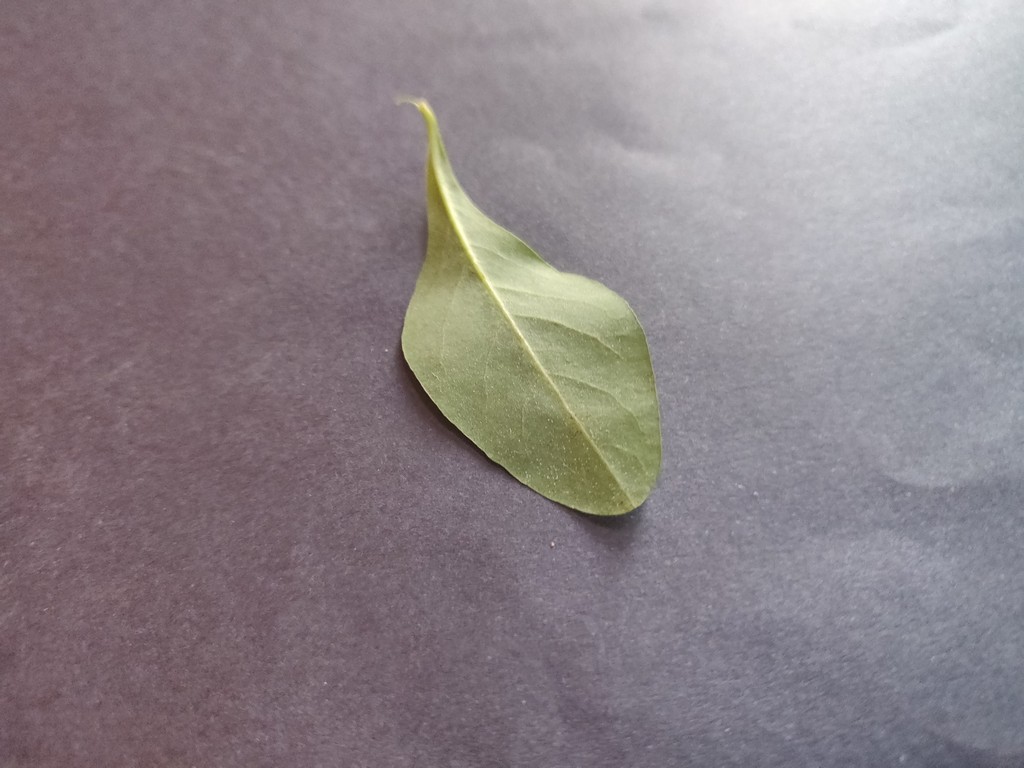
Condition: Healthy
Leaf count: single
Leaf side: back